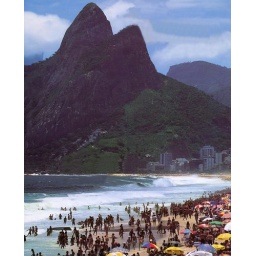
The &amp;quot;Two Brothers&amp;quot; mountain in Rio de Janeiro is a magnificent backdrop to the famous Ipanema beach